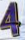
Number: 4